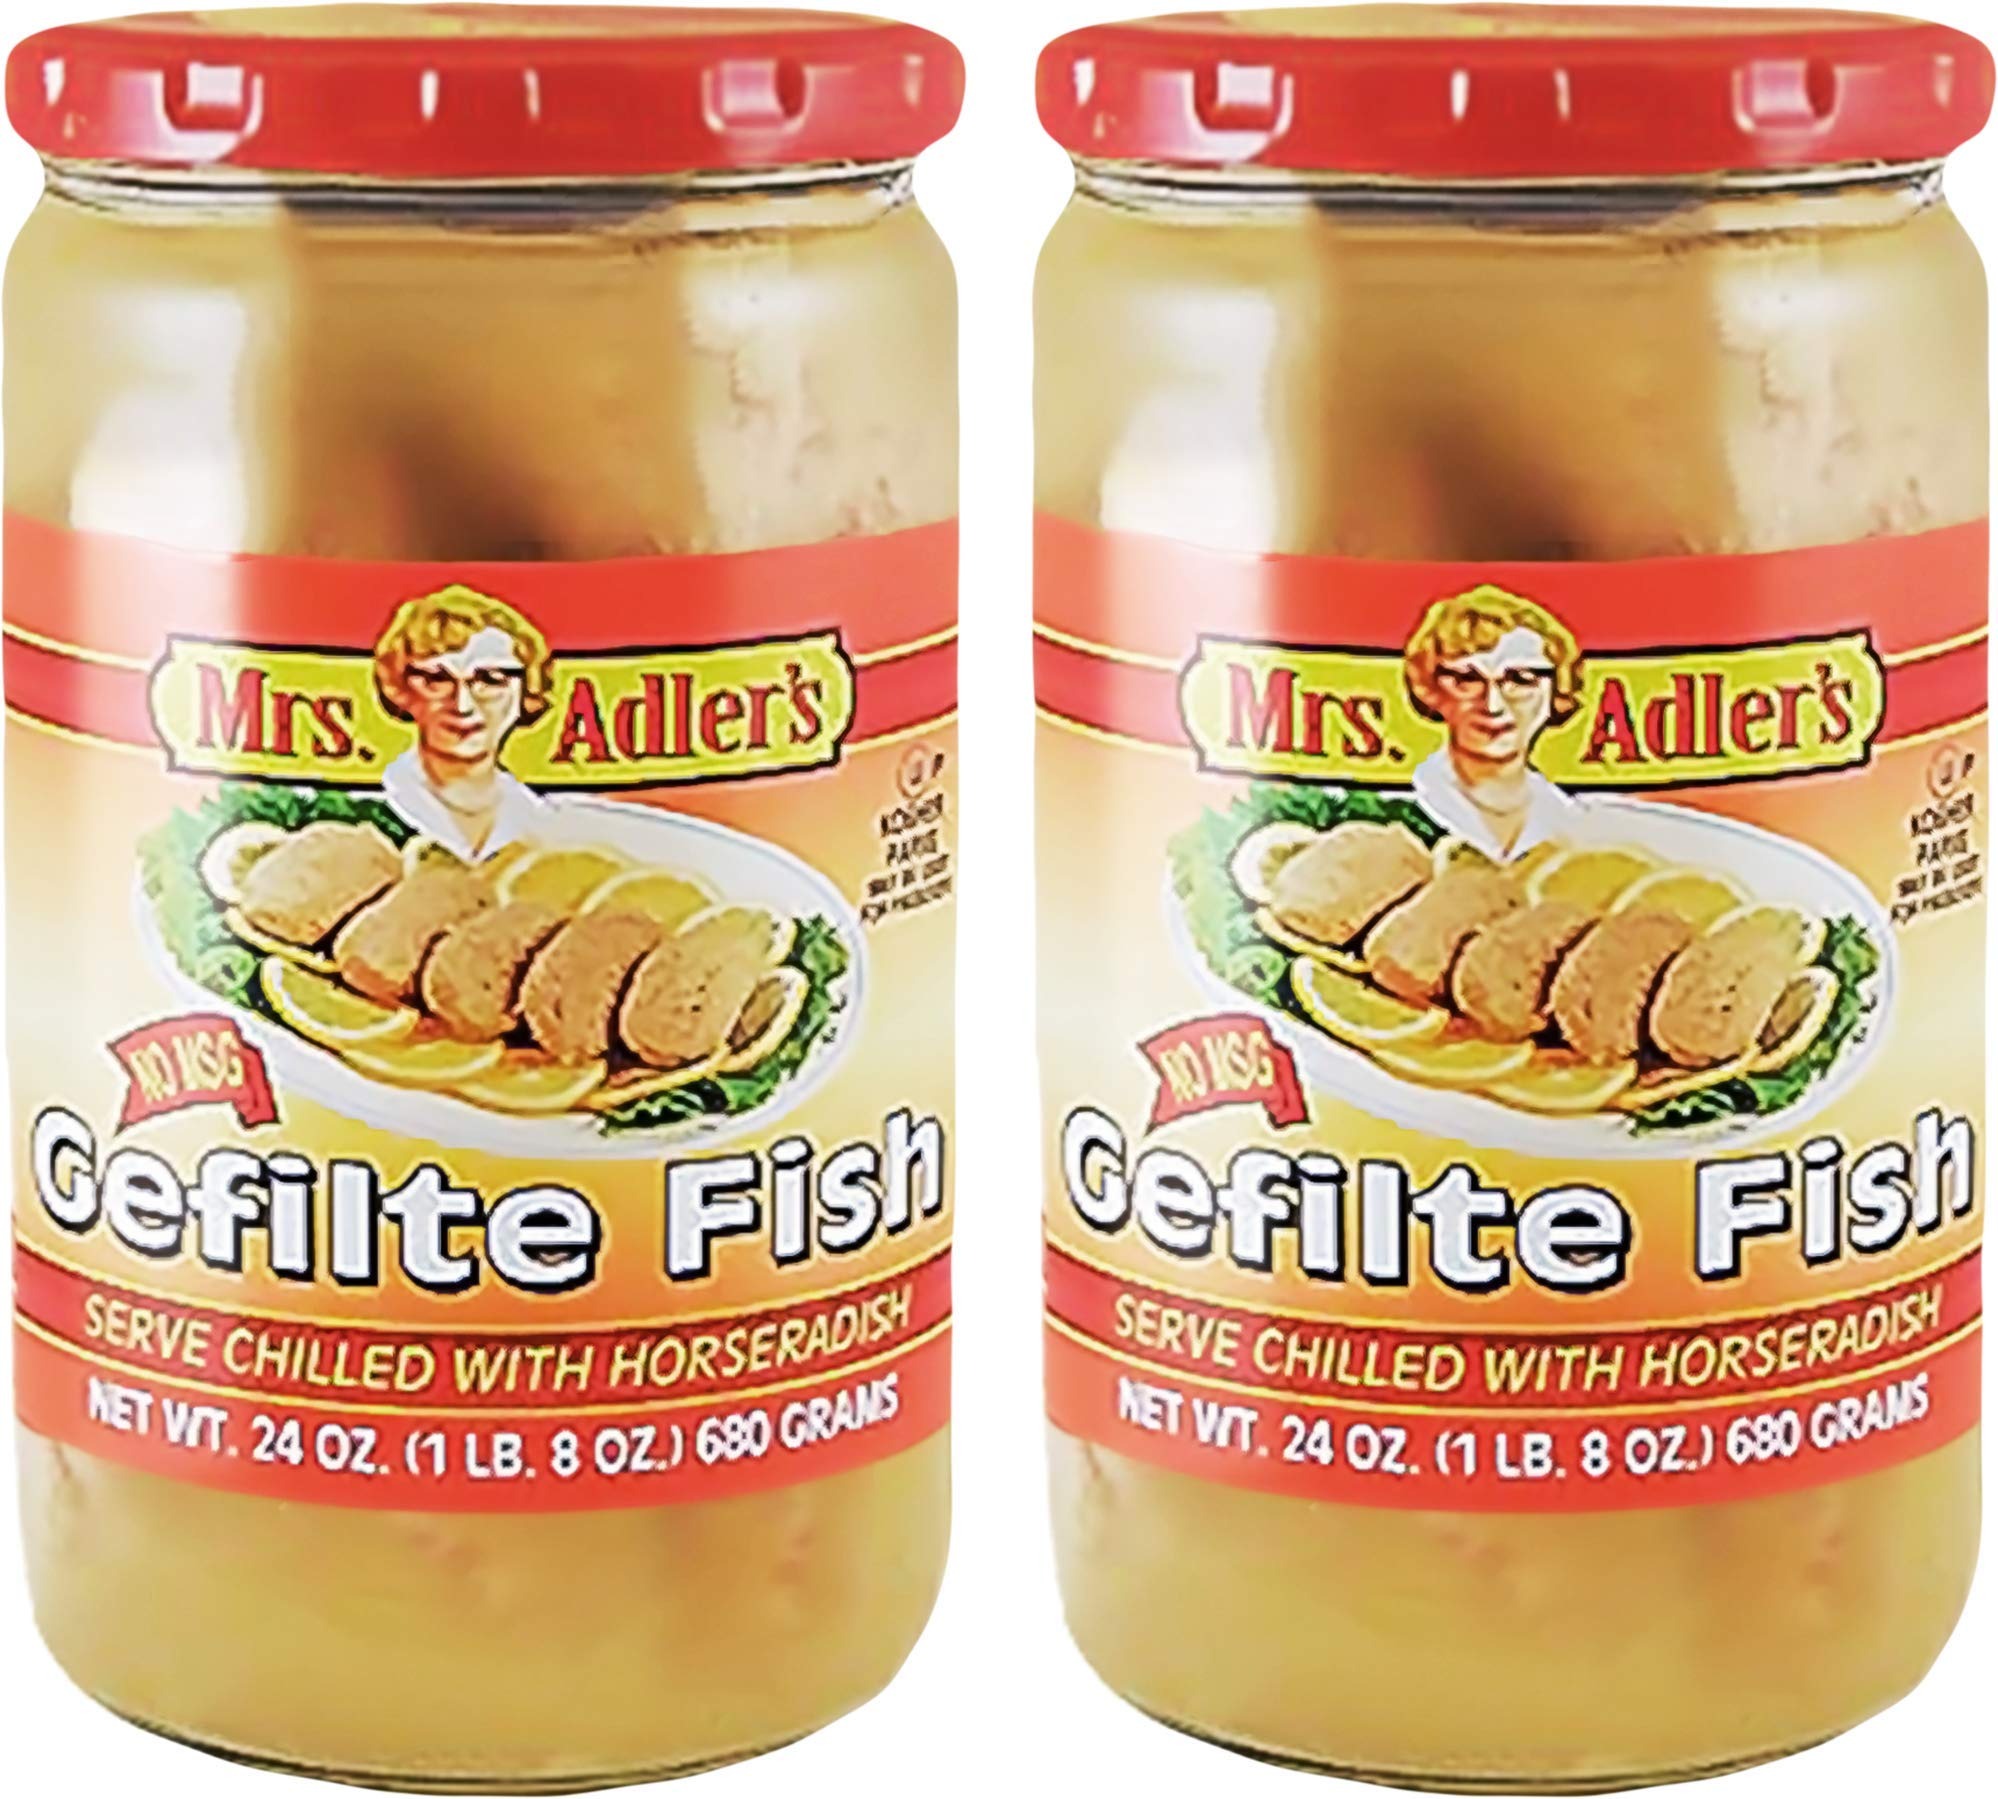
Item Name: Mrs. Adler's Regular Gefilte Fish 24oz No Artificial Colors, Flavors, or Preservatives, Kosher for Passover
Bullet Point: Mrs. Adler's Gefilte Fish, Kosher, MSG Free, 24 Ounce (Pack of 12)
Value: 288.0
Unit: Ounce

Price: 18.99